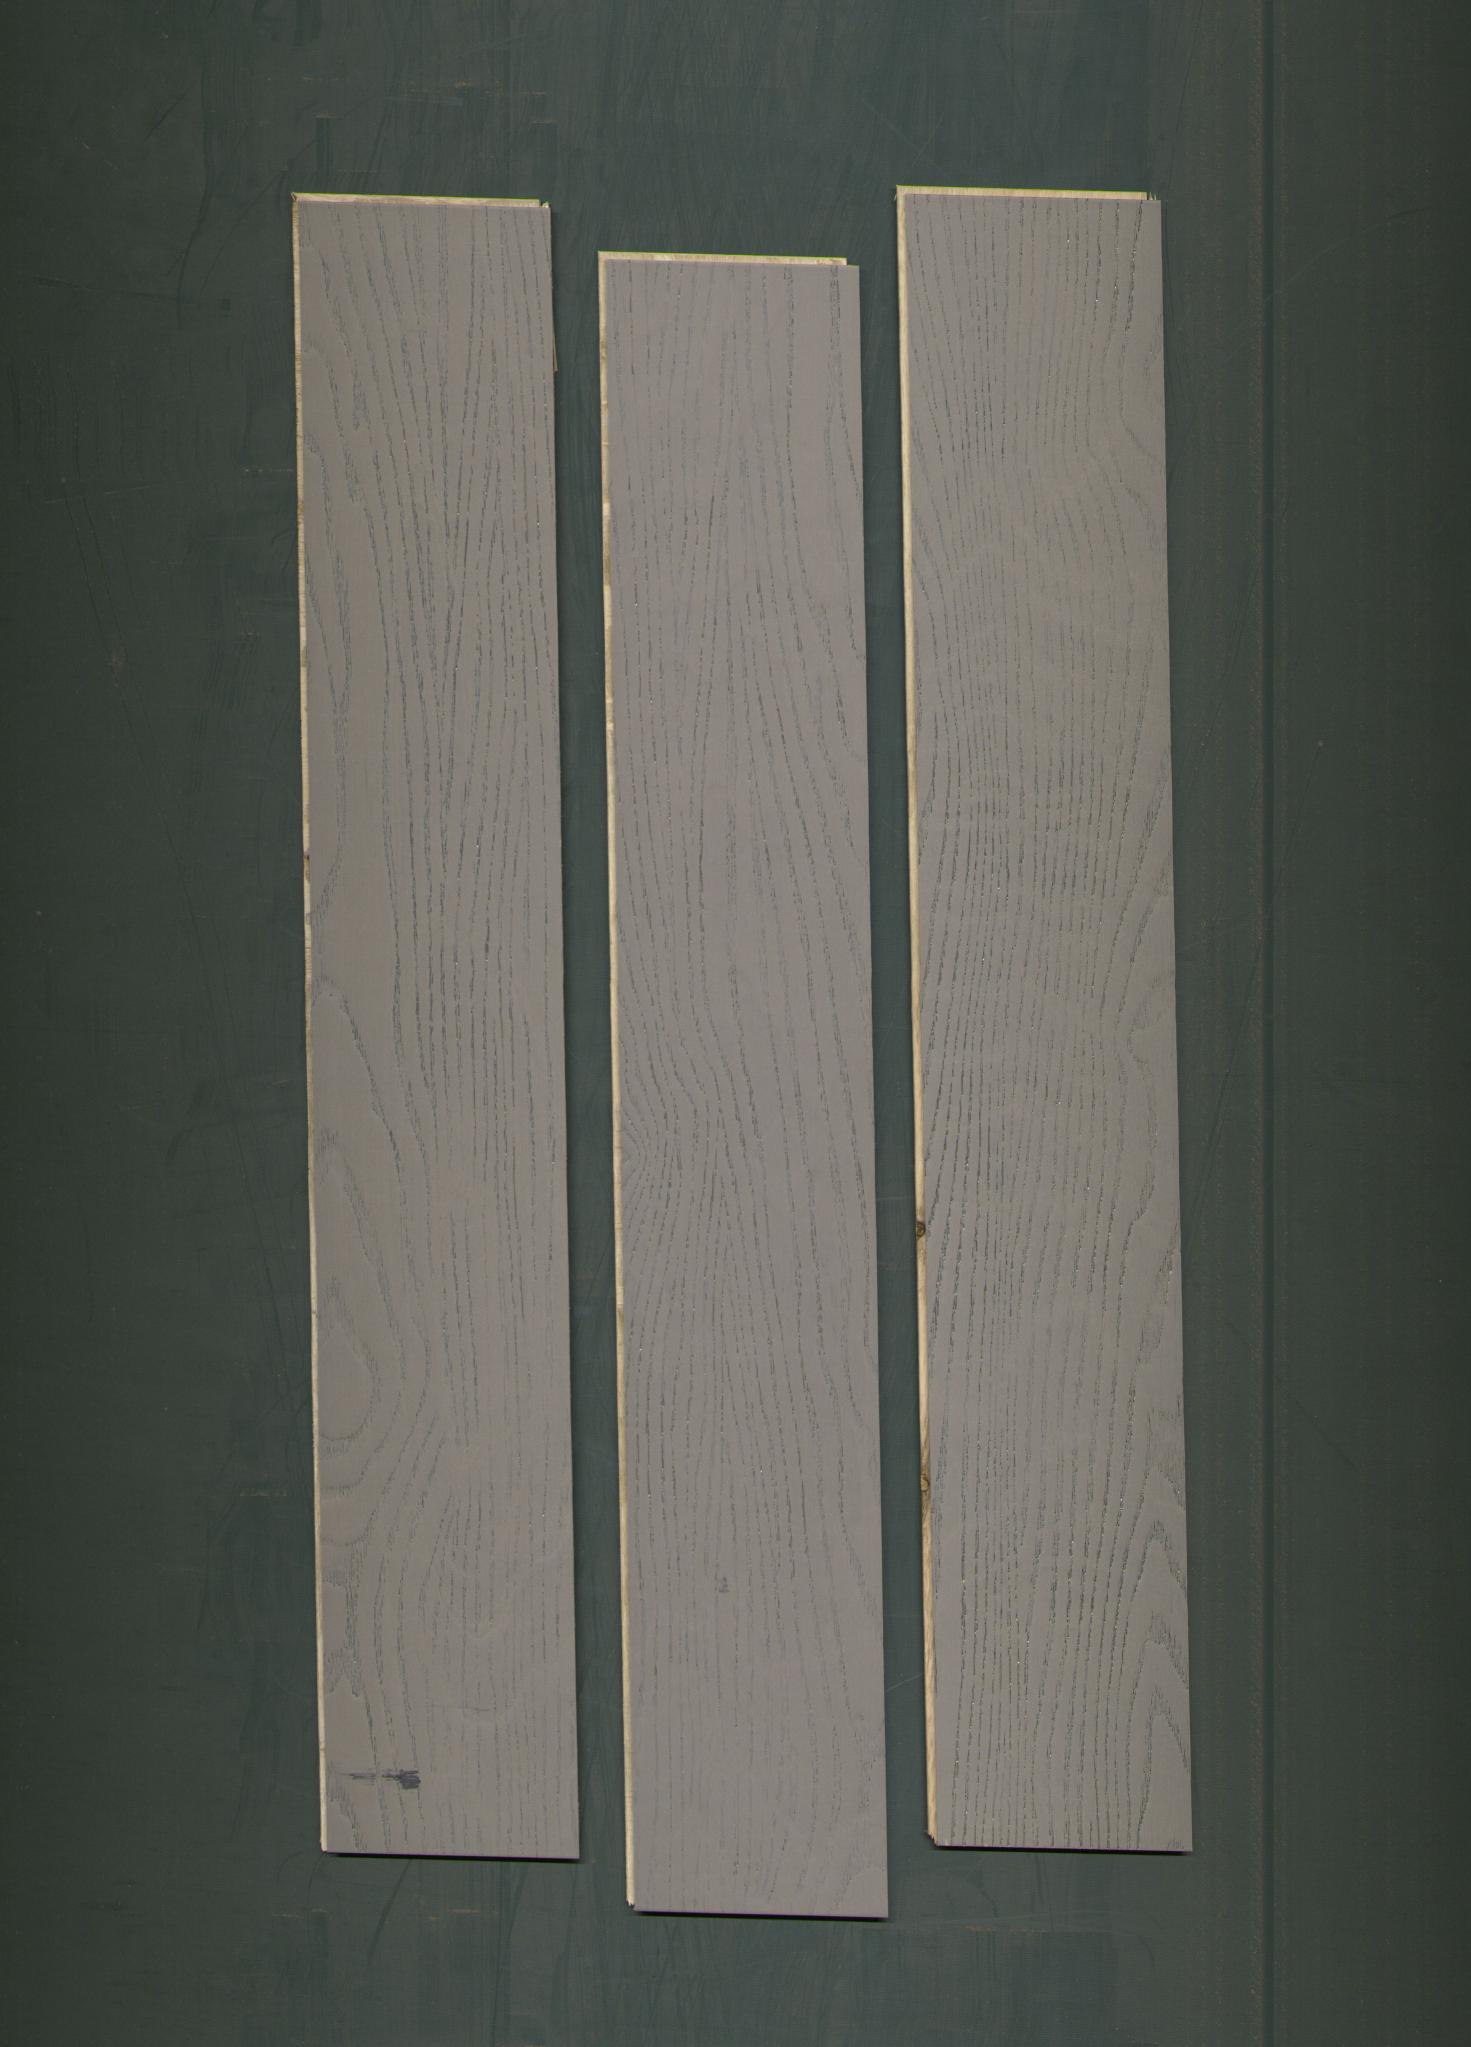
Label: mixers